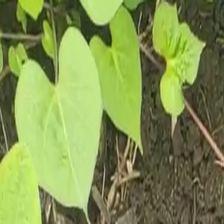
Weed species: Obscure_morning _glory(Ipomoea obscura)